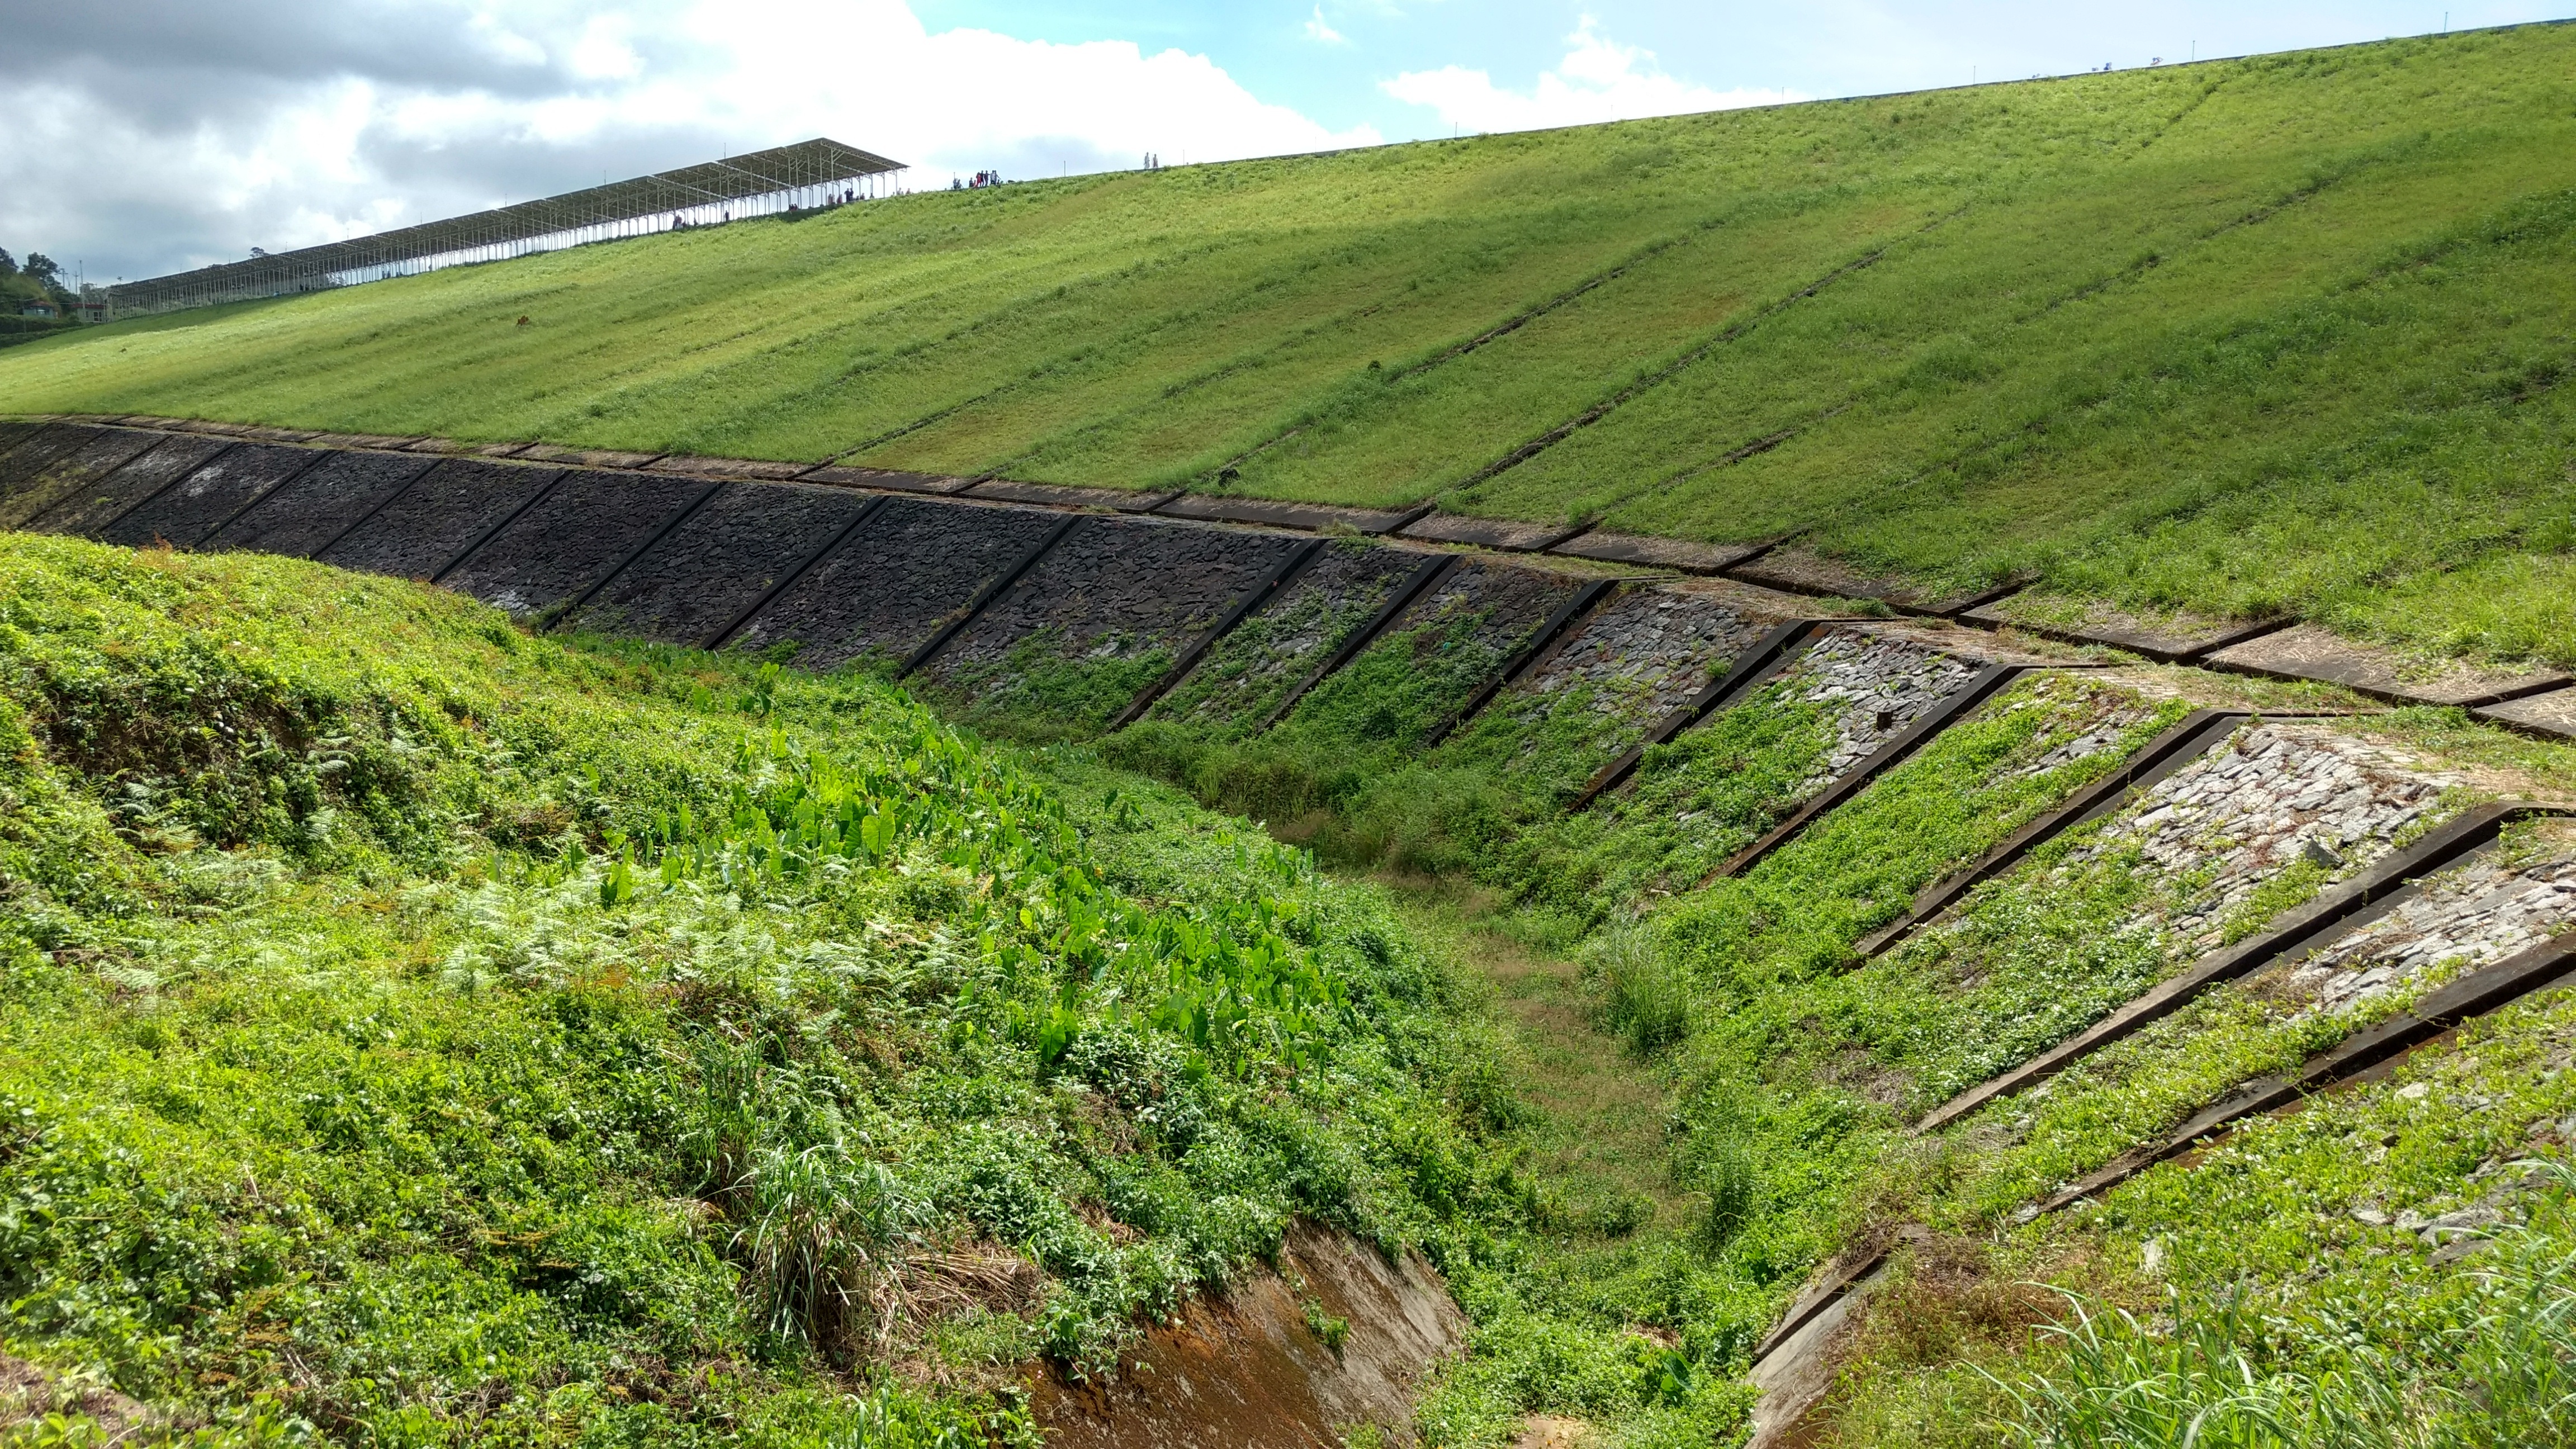
grass, vineyard, field, farm, hill, valley, green, crop, pasture, soil, landmark, dam, agriculture, highland, waterway, terrace, grassland, shrub, plantation, plateau, rural area, paddy field, kerala, grass family